Robert Francis Fairlie

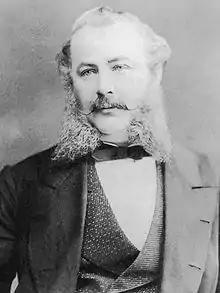
Fairlie in the 1870s

Robert Francis Fairlie (either March 1831 or 5 April 1830 – 31 July 1885) was a Scottish-born railway engineer. He is chiefly known for the invention of the Fairlie double-bogie articulated locomotive.